Second Anglo-Dutch War

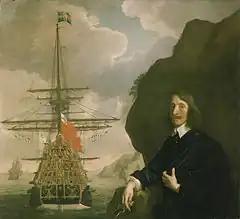
, with its architect Peter Pett; built in 1634, it carried over 100 guns, while the largest Dutch ships had a complement of 60 to 70

In 1664, the Royal Navy issued new "Fighting Instructions", formalising the "line of battle" as standard practice. They also established a signalling system allowing commanders to control their fleets, something the Dutch then lacked. Over the course of the war, the formation was employed by both, although it better suited the heavier ships used by the Royal Navy, and its emphasis on gunnery to sink opponents. The Dutch preferred the use of boarding, with individual ships fighting one another.